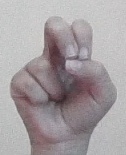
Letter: gaaf